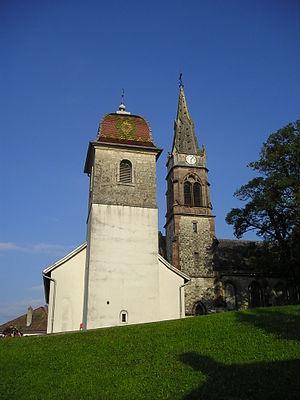
Seloncourt est une commune française située dans le département du Doubs et la région Bourgogne-Franche-Comté.